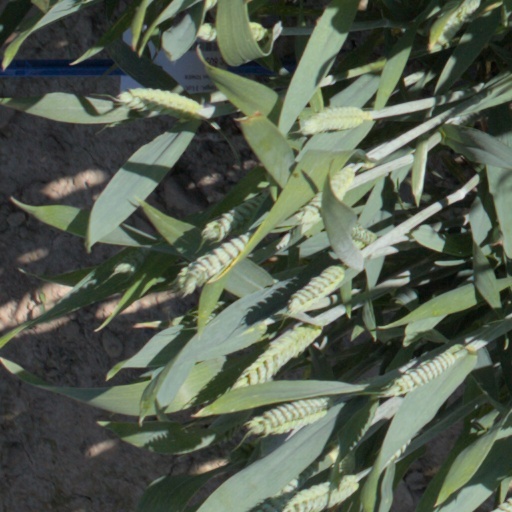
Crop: wheat